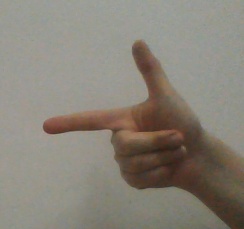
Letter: yaa